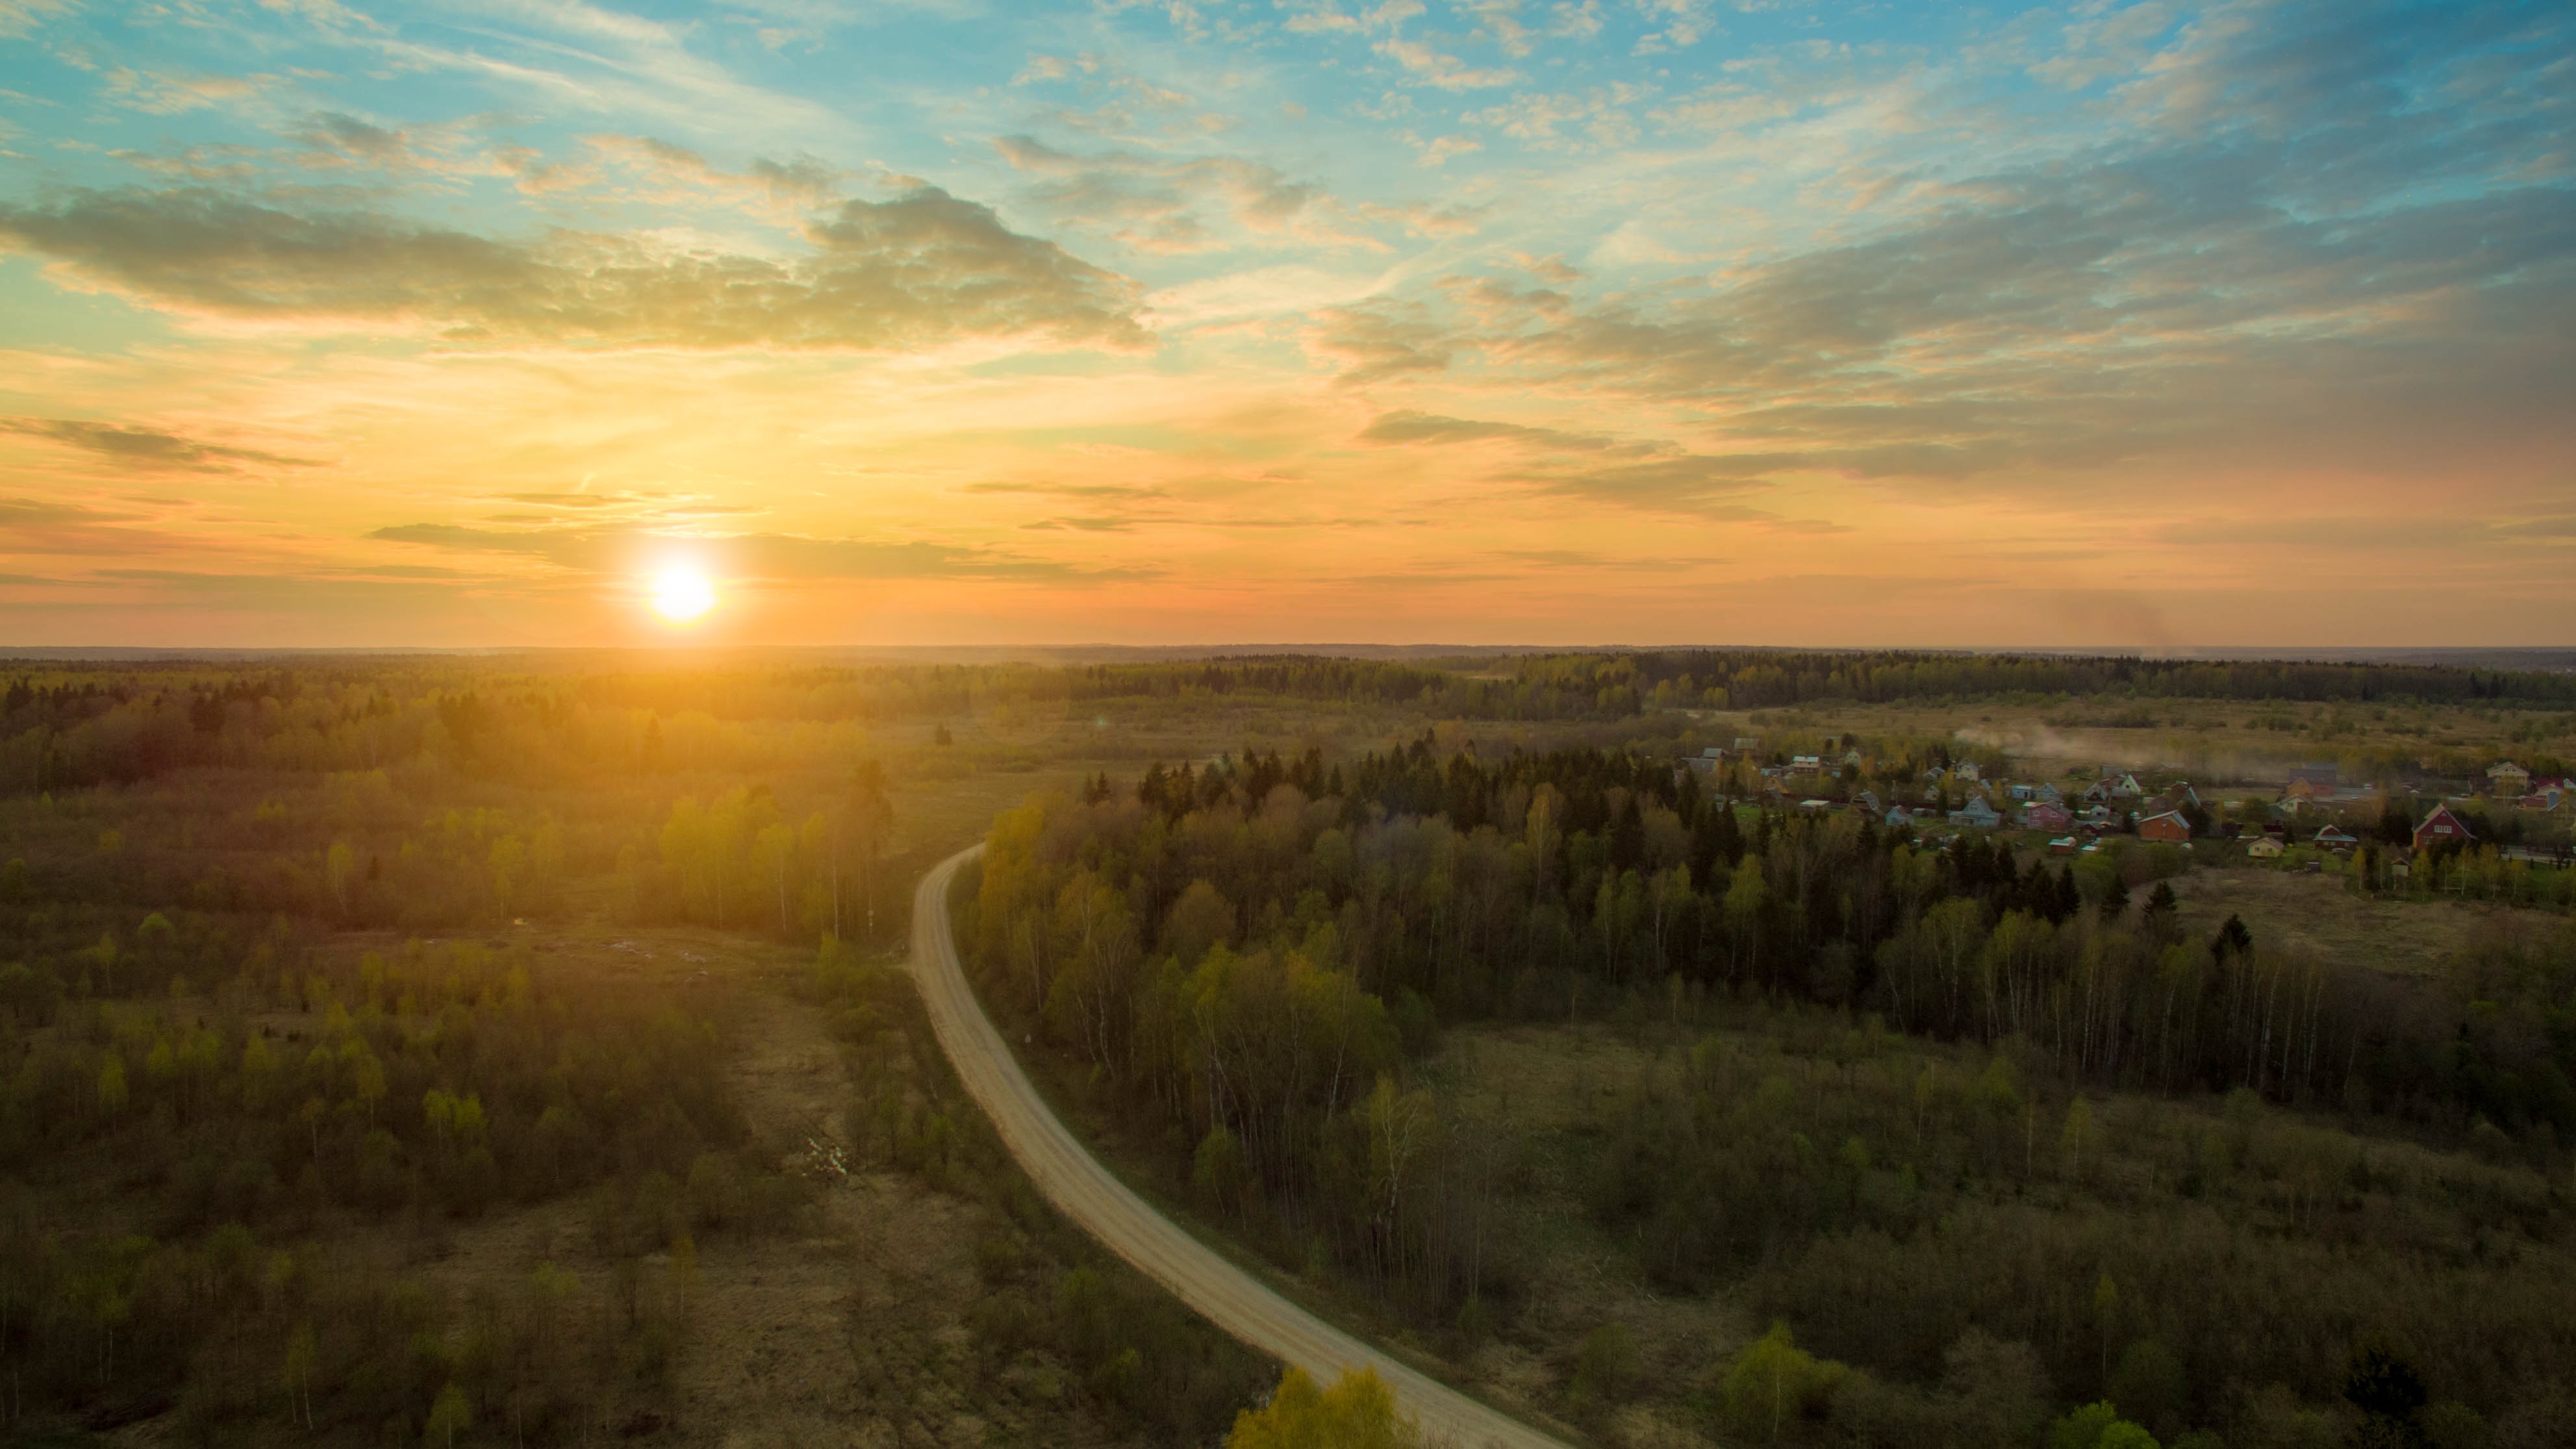
landscape, nature, horizon, marsh, cloud, sky, sun, sunrise, sunset, field, prairie, sunlight, morning, hill, dawn, dusk, evening, reflection, agriculture, plain, grassland, wetland, habitat, rural area, natural environment, atmospheric phenomenon, grass family